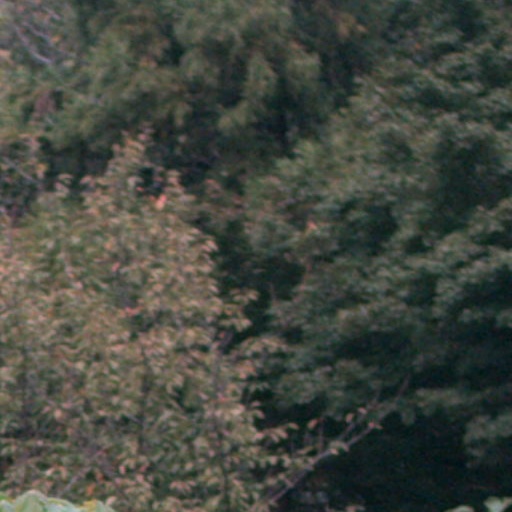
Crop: cassava